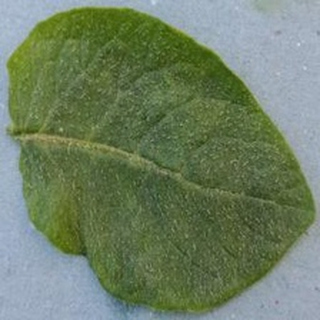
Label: healthy_potato